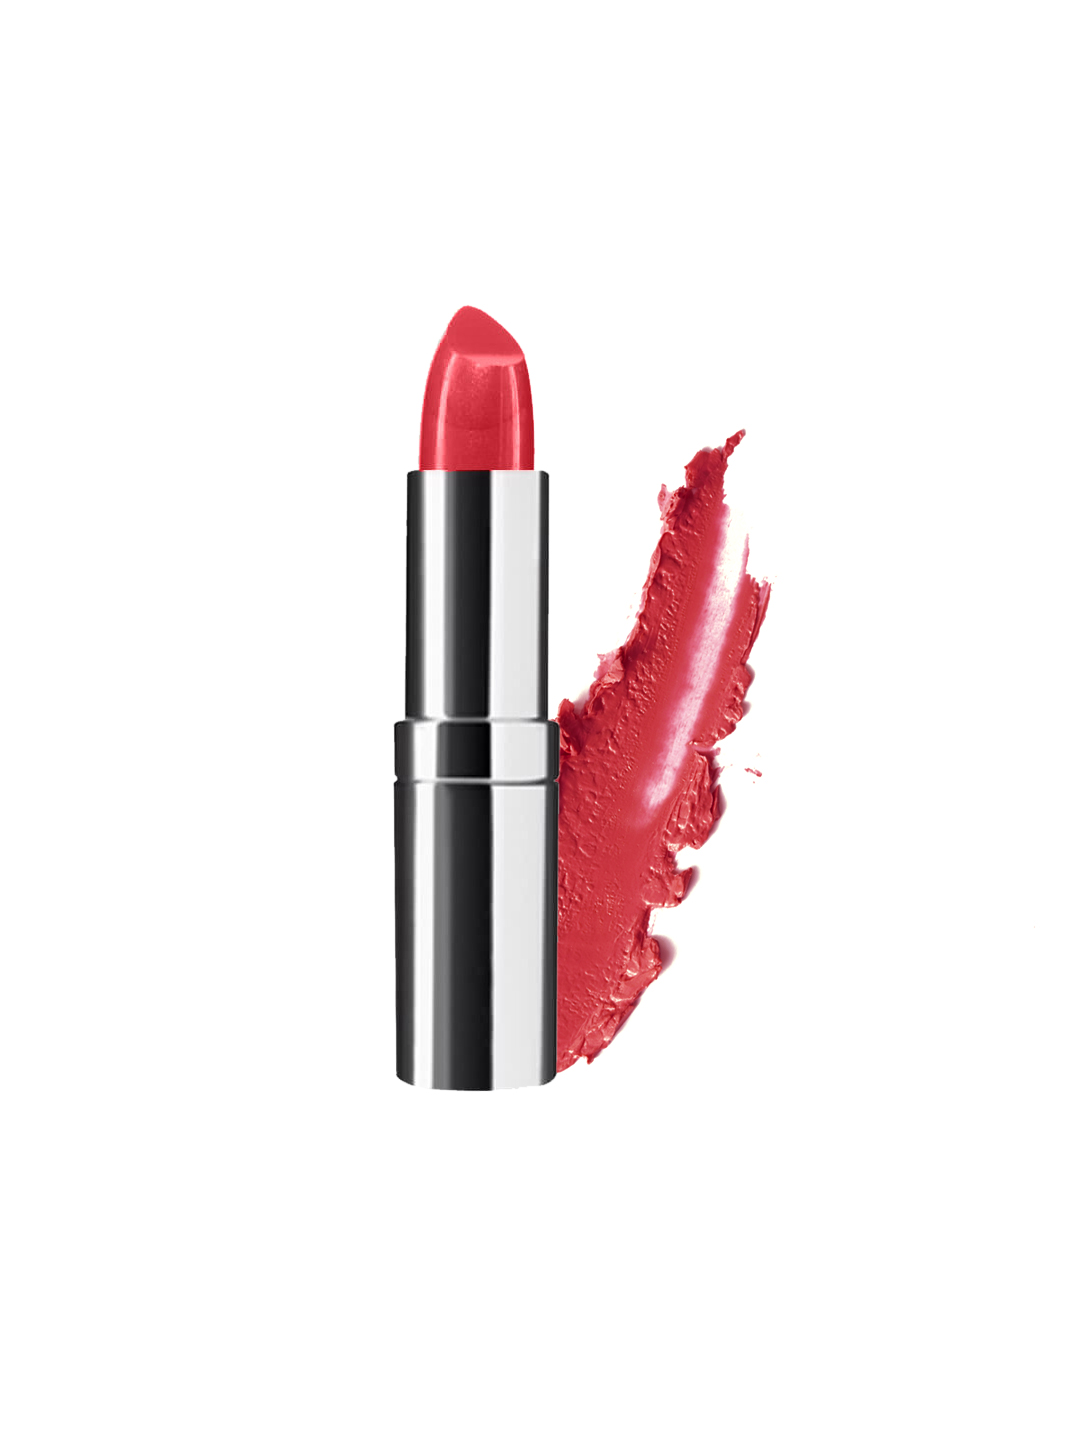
Colorbar Soft Touch Citrine Lipstick 040
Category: Personal Care / Lips / Lipstick
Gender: Women
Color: Orange
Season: Spring 2017
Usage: Casual